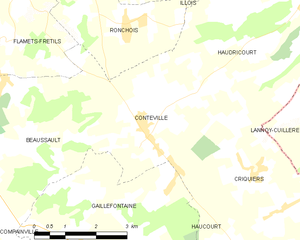
Carte des communes françaises Conteville